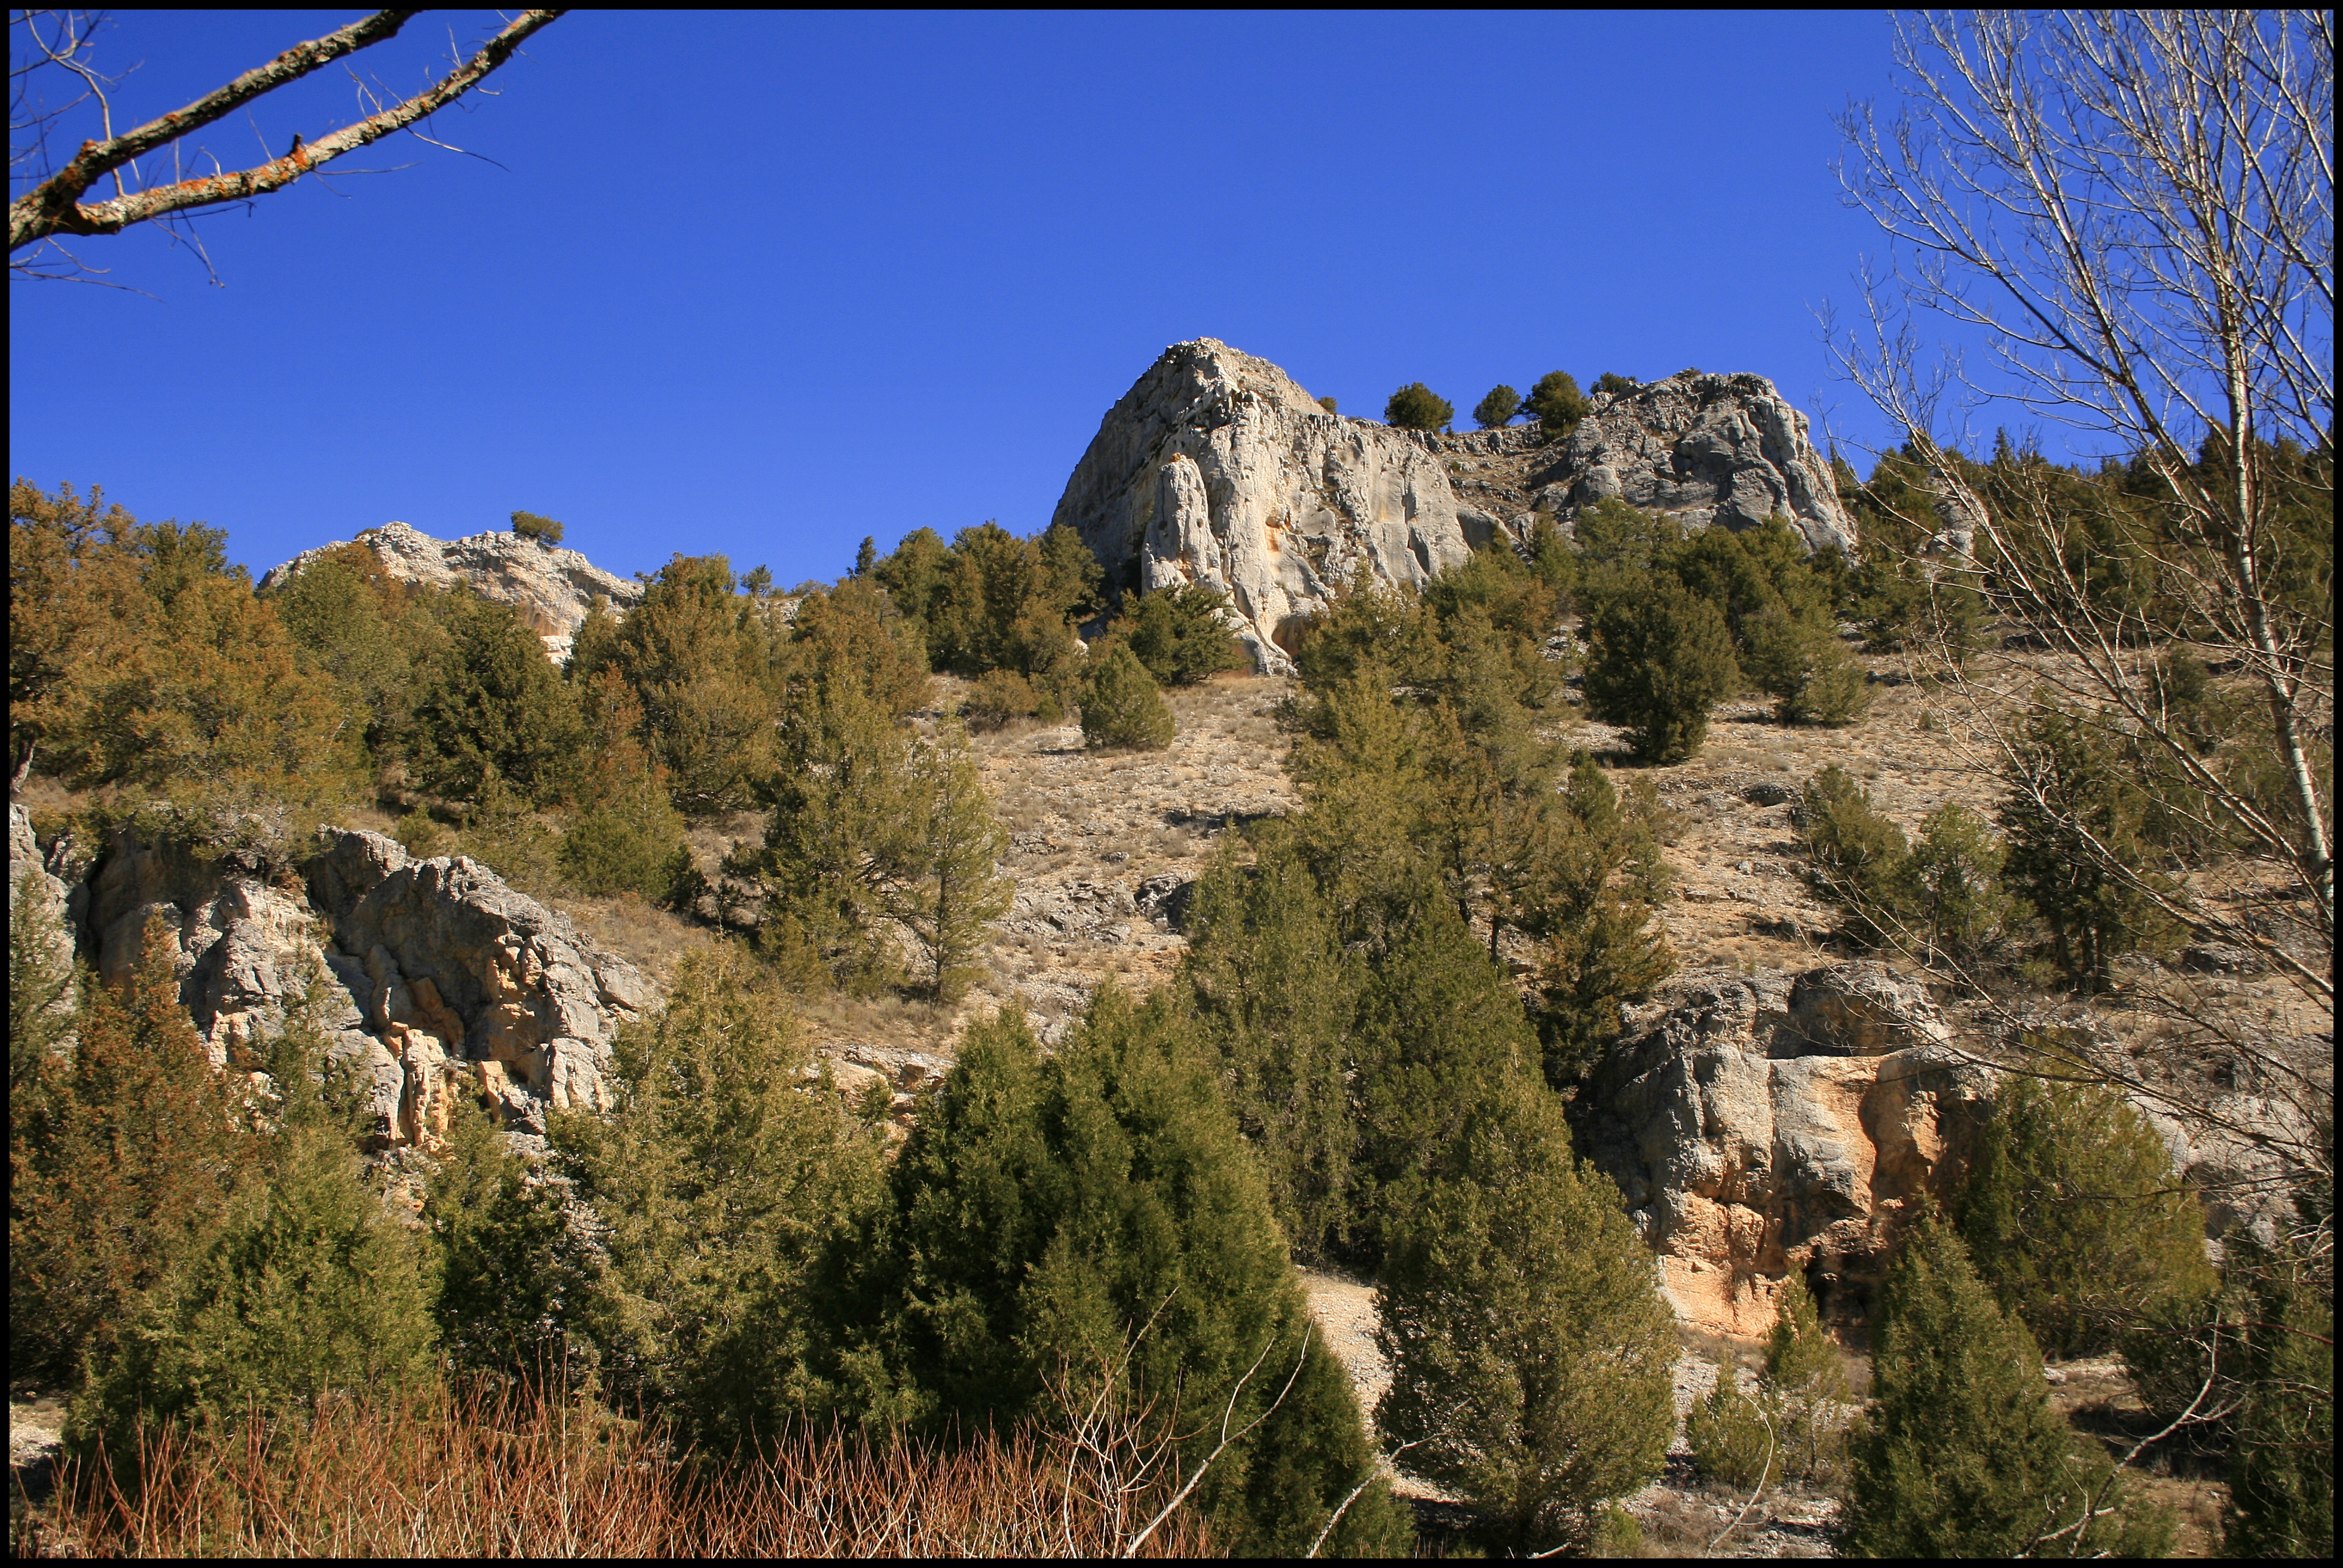
landscape, tree, nature, forest, wilderness, walking, mountain, trail, adventure, valley, mountain range, autumn, national park, ridge, plateau, lafuentona, ecosystem, natural environment, mountainous landforms